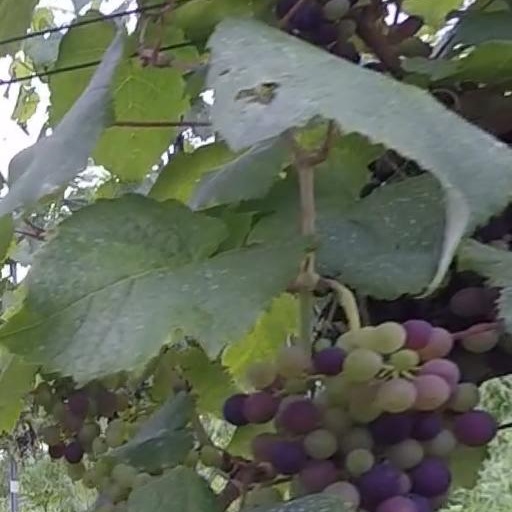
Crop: grape